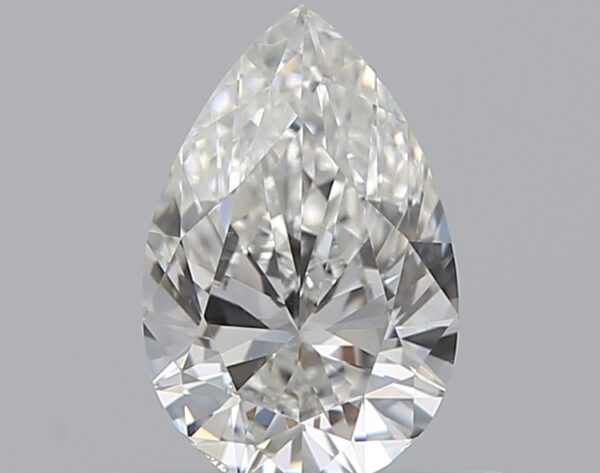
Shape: pear
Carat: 0.5
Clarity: VS2
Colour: G
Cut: EX
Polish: VG
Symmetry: VG
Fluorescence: N
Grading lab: GIA
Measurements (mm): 6.83 x 4.46 x 2.69